The Royal and Ancient Golf Club of St Andrews

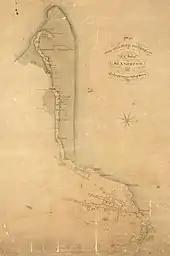
The old course over the links of St Andrews surveyed by order of the Royal St Andrews Golfing Society

The organisation was founded in 1754 as the "Society of St Andrews Golfers", a local golf club playing at St Andrews Links. The club quickly grew in importance. In 1834, King William IV recognized St Andrews as Royal and Ancient and "The Royal Society of St Andrews Golfers" grandly proclaimed it the "Home of Golf".